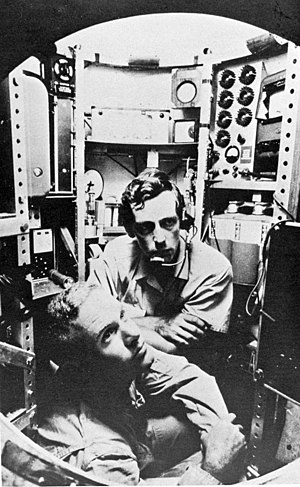
Don Walsh
Don Walsh blev udnævnt til officer i den amerikanske flåde efter at have gennemført sin uddannelse på US Naval Academy i 1954. Han og Jacques Piccard var om bord på batyskafen Trieste, da den gennemførte sin rekordbrydende dykning ned til Challengerdybet i Marianergraven. De målte dybden til 10.916 m, men senere og mere præcise opmålinger har fastsat dybden til at være 10.911 m.